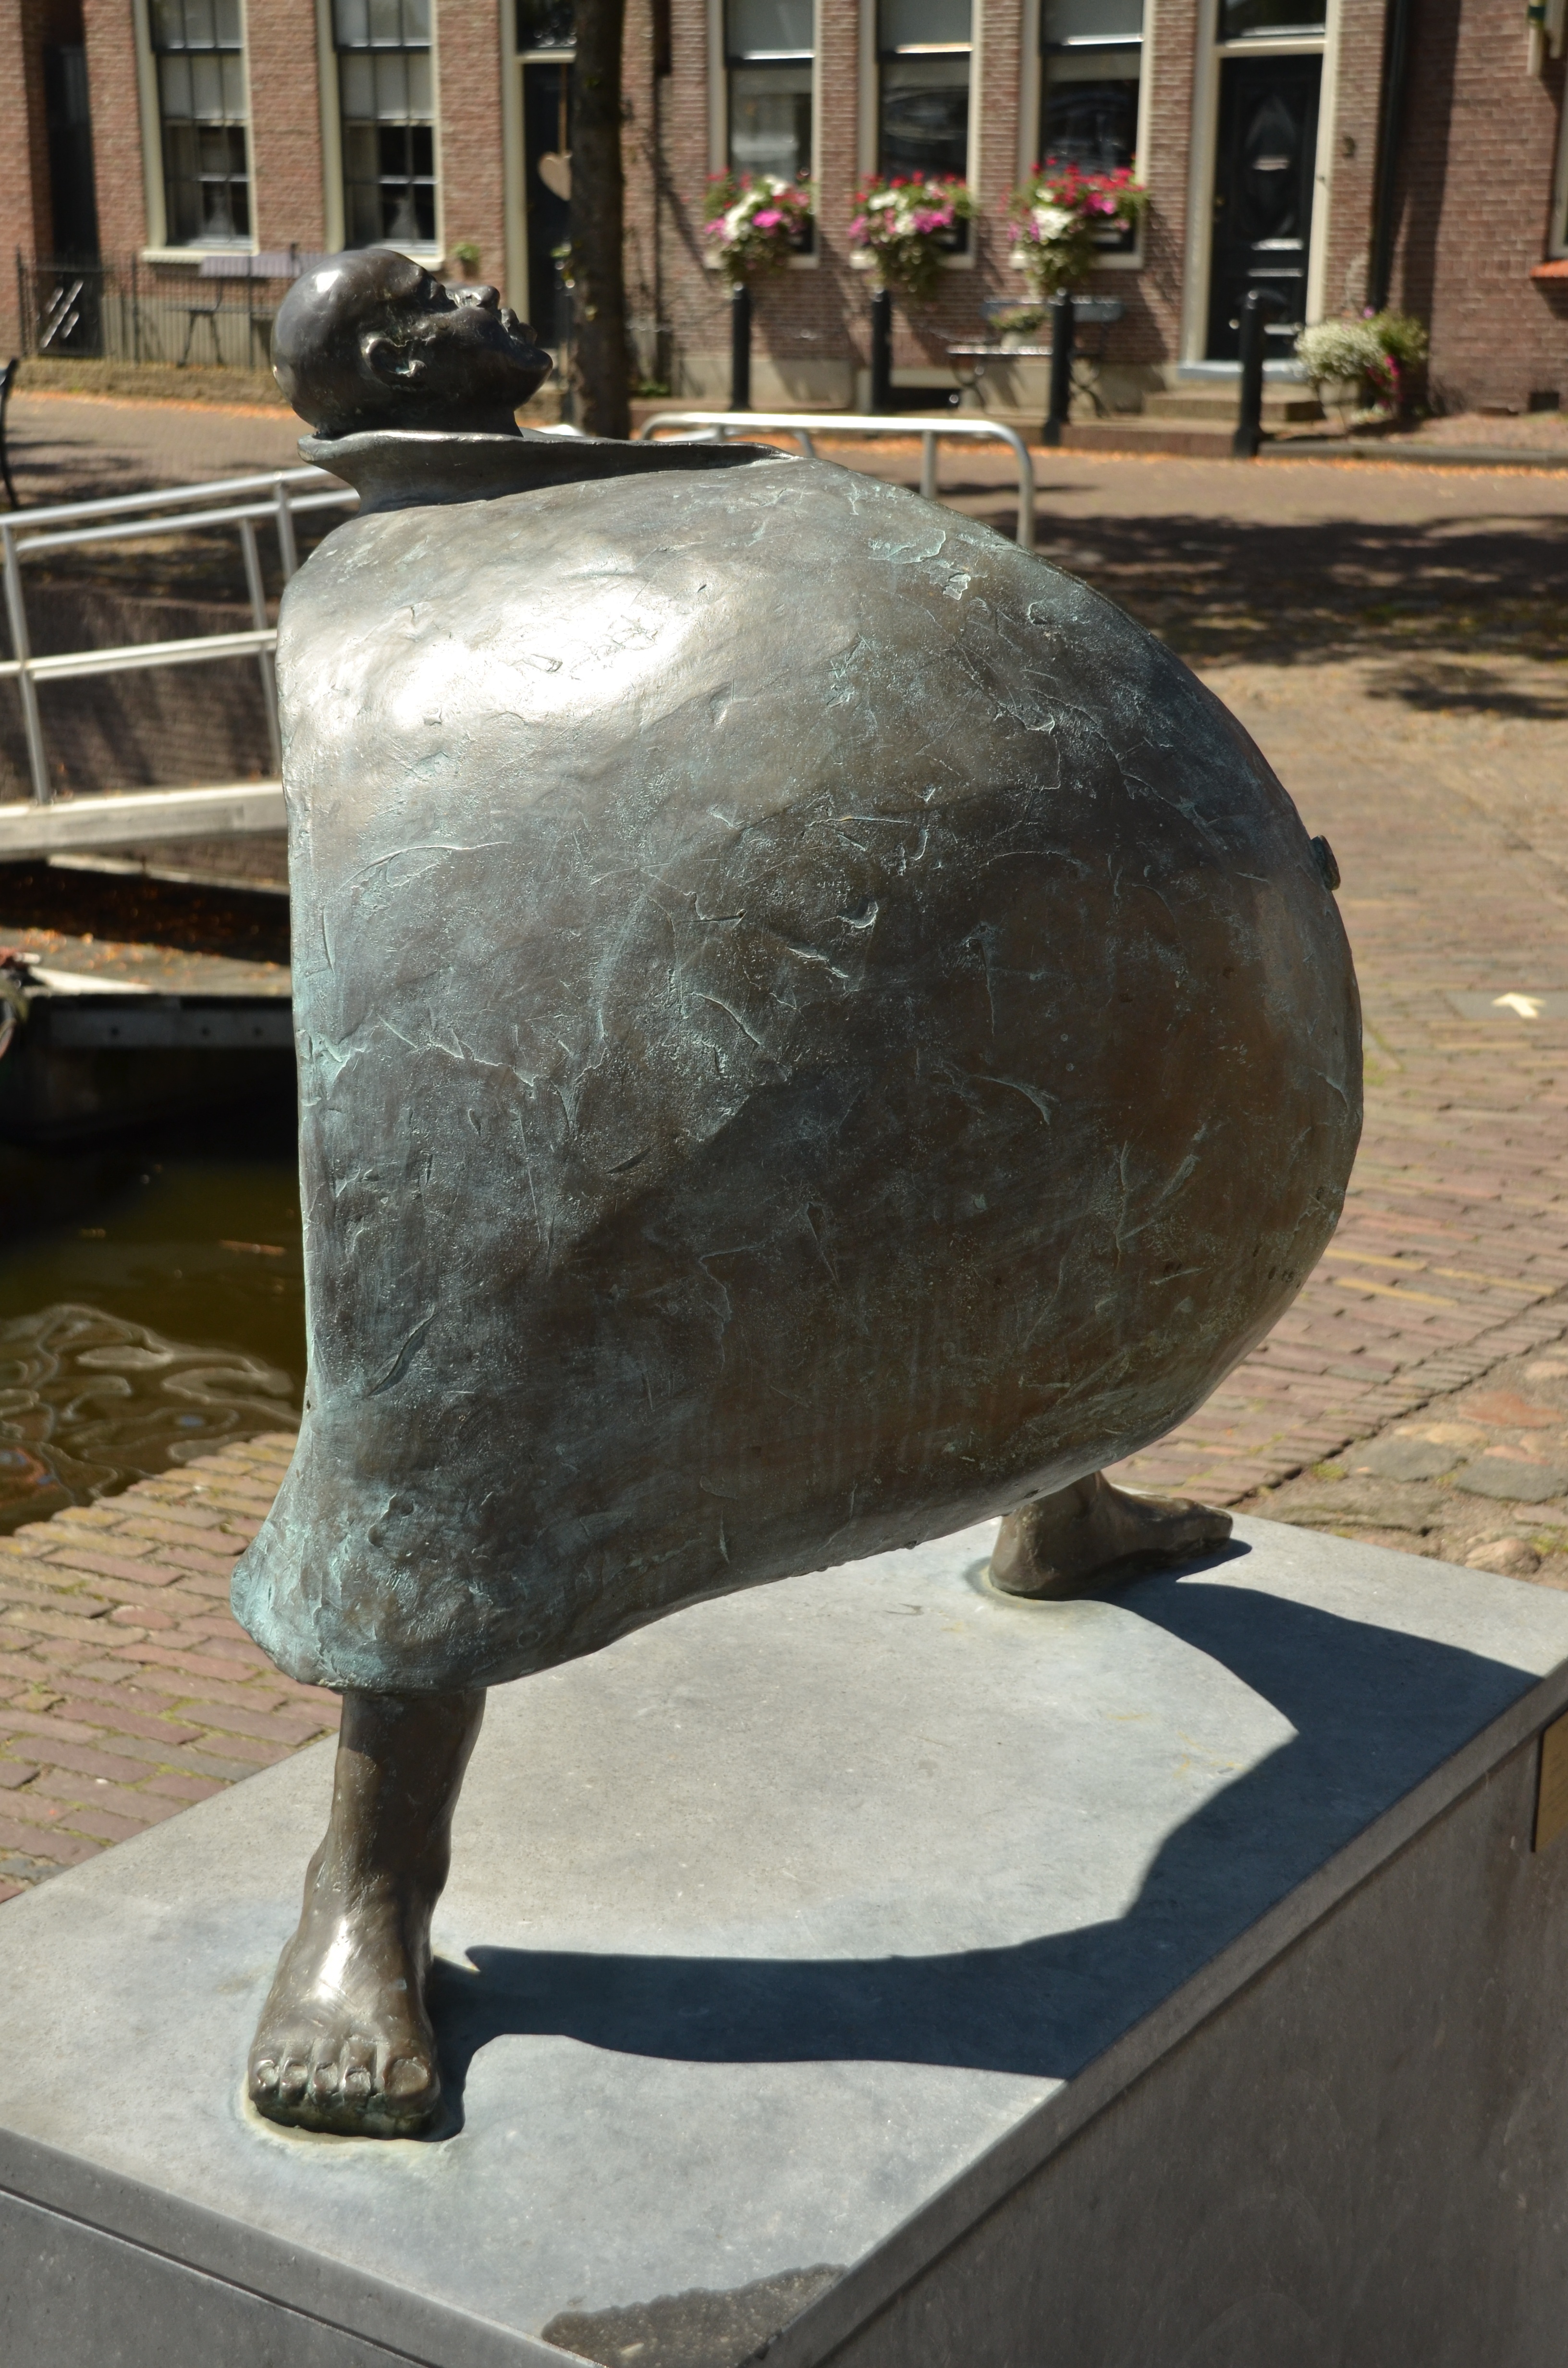
wind, monument, statue, sculpture, art, netherlands, fat, brass, belly, image, carving, water feature, around, stone carving, bol, whiffle, blokzijl, ancient history